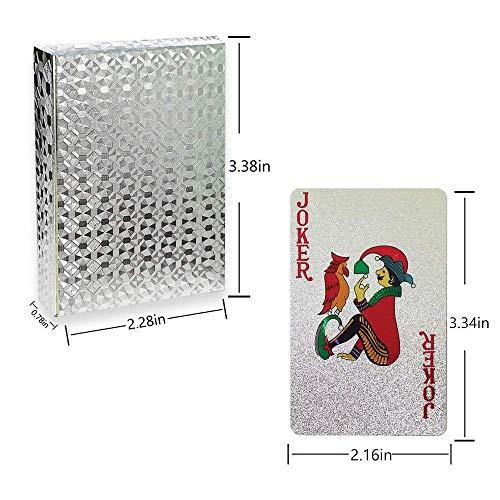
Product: Poker Playing Cards 1 Deck Silver Play Gift Card Waterproof for Party or Collection
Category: Toys & Games | Games & Accessories
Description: Playing Cards material is Environmentally PET, 100% waterproof.
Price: $8.67
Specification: ProductDimensions:3.4x2.2x0inches|ItemWeight:4.8ounces|ShippingWeight:4.8ounces(Viewshippingratesandpolicies)|ASIN:B07H8P59KP|Itemmodelnumber:PokerPlayingCards|Manufacturerrecommendedage:6month-2years